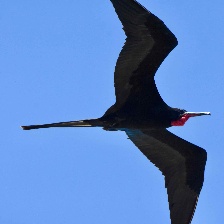
Species: FRIGATE
Scientific name: FREGATIDAE